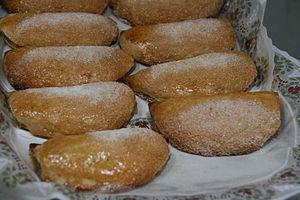
Le pastel de boniato, appelé aussi en valencien pastisset de moniato est une spécialité pâtissière espagnole en forme d’empanadilla qui est fourrée avec une purée de patate douce. Cette pâtisserie est très présente dans les communes de la Communauté valencienne. En Andalousie, ce gâteau est souvent appelé empanadilla de batata. Dans les provinces de Castellón y Valence on les appelle pastissos de Nadal et comme leur nom l'indique, ils sont très habituels dans les menus de Noël
La patate, ou patate douce, est une espèce de plantes dicotylédones de la famille des Convolvulaceae, tribu des Ipomoeeae, vraisemblablement originaire d'Amérique tropicale. C'est une plante herbacée vivace dont la culture est très répandue dans toutes les régions tropicales et subtropicales, où on la cultive principalement pour ses tubercules comestibles, riches en amidon. Le terme « patate » désigne aussi par métonymie les tubercules produits par cette plante. La patate est un cultigène hexaploïde, inconnu à l'état sauvage, cependant on a découvert en Amérique du Sud des formes sauvages tétraploïdes d’Ipomoea batatas.